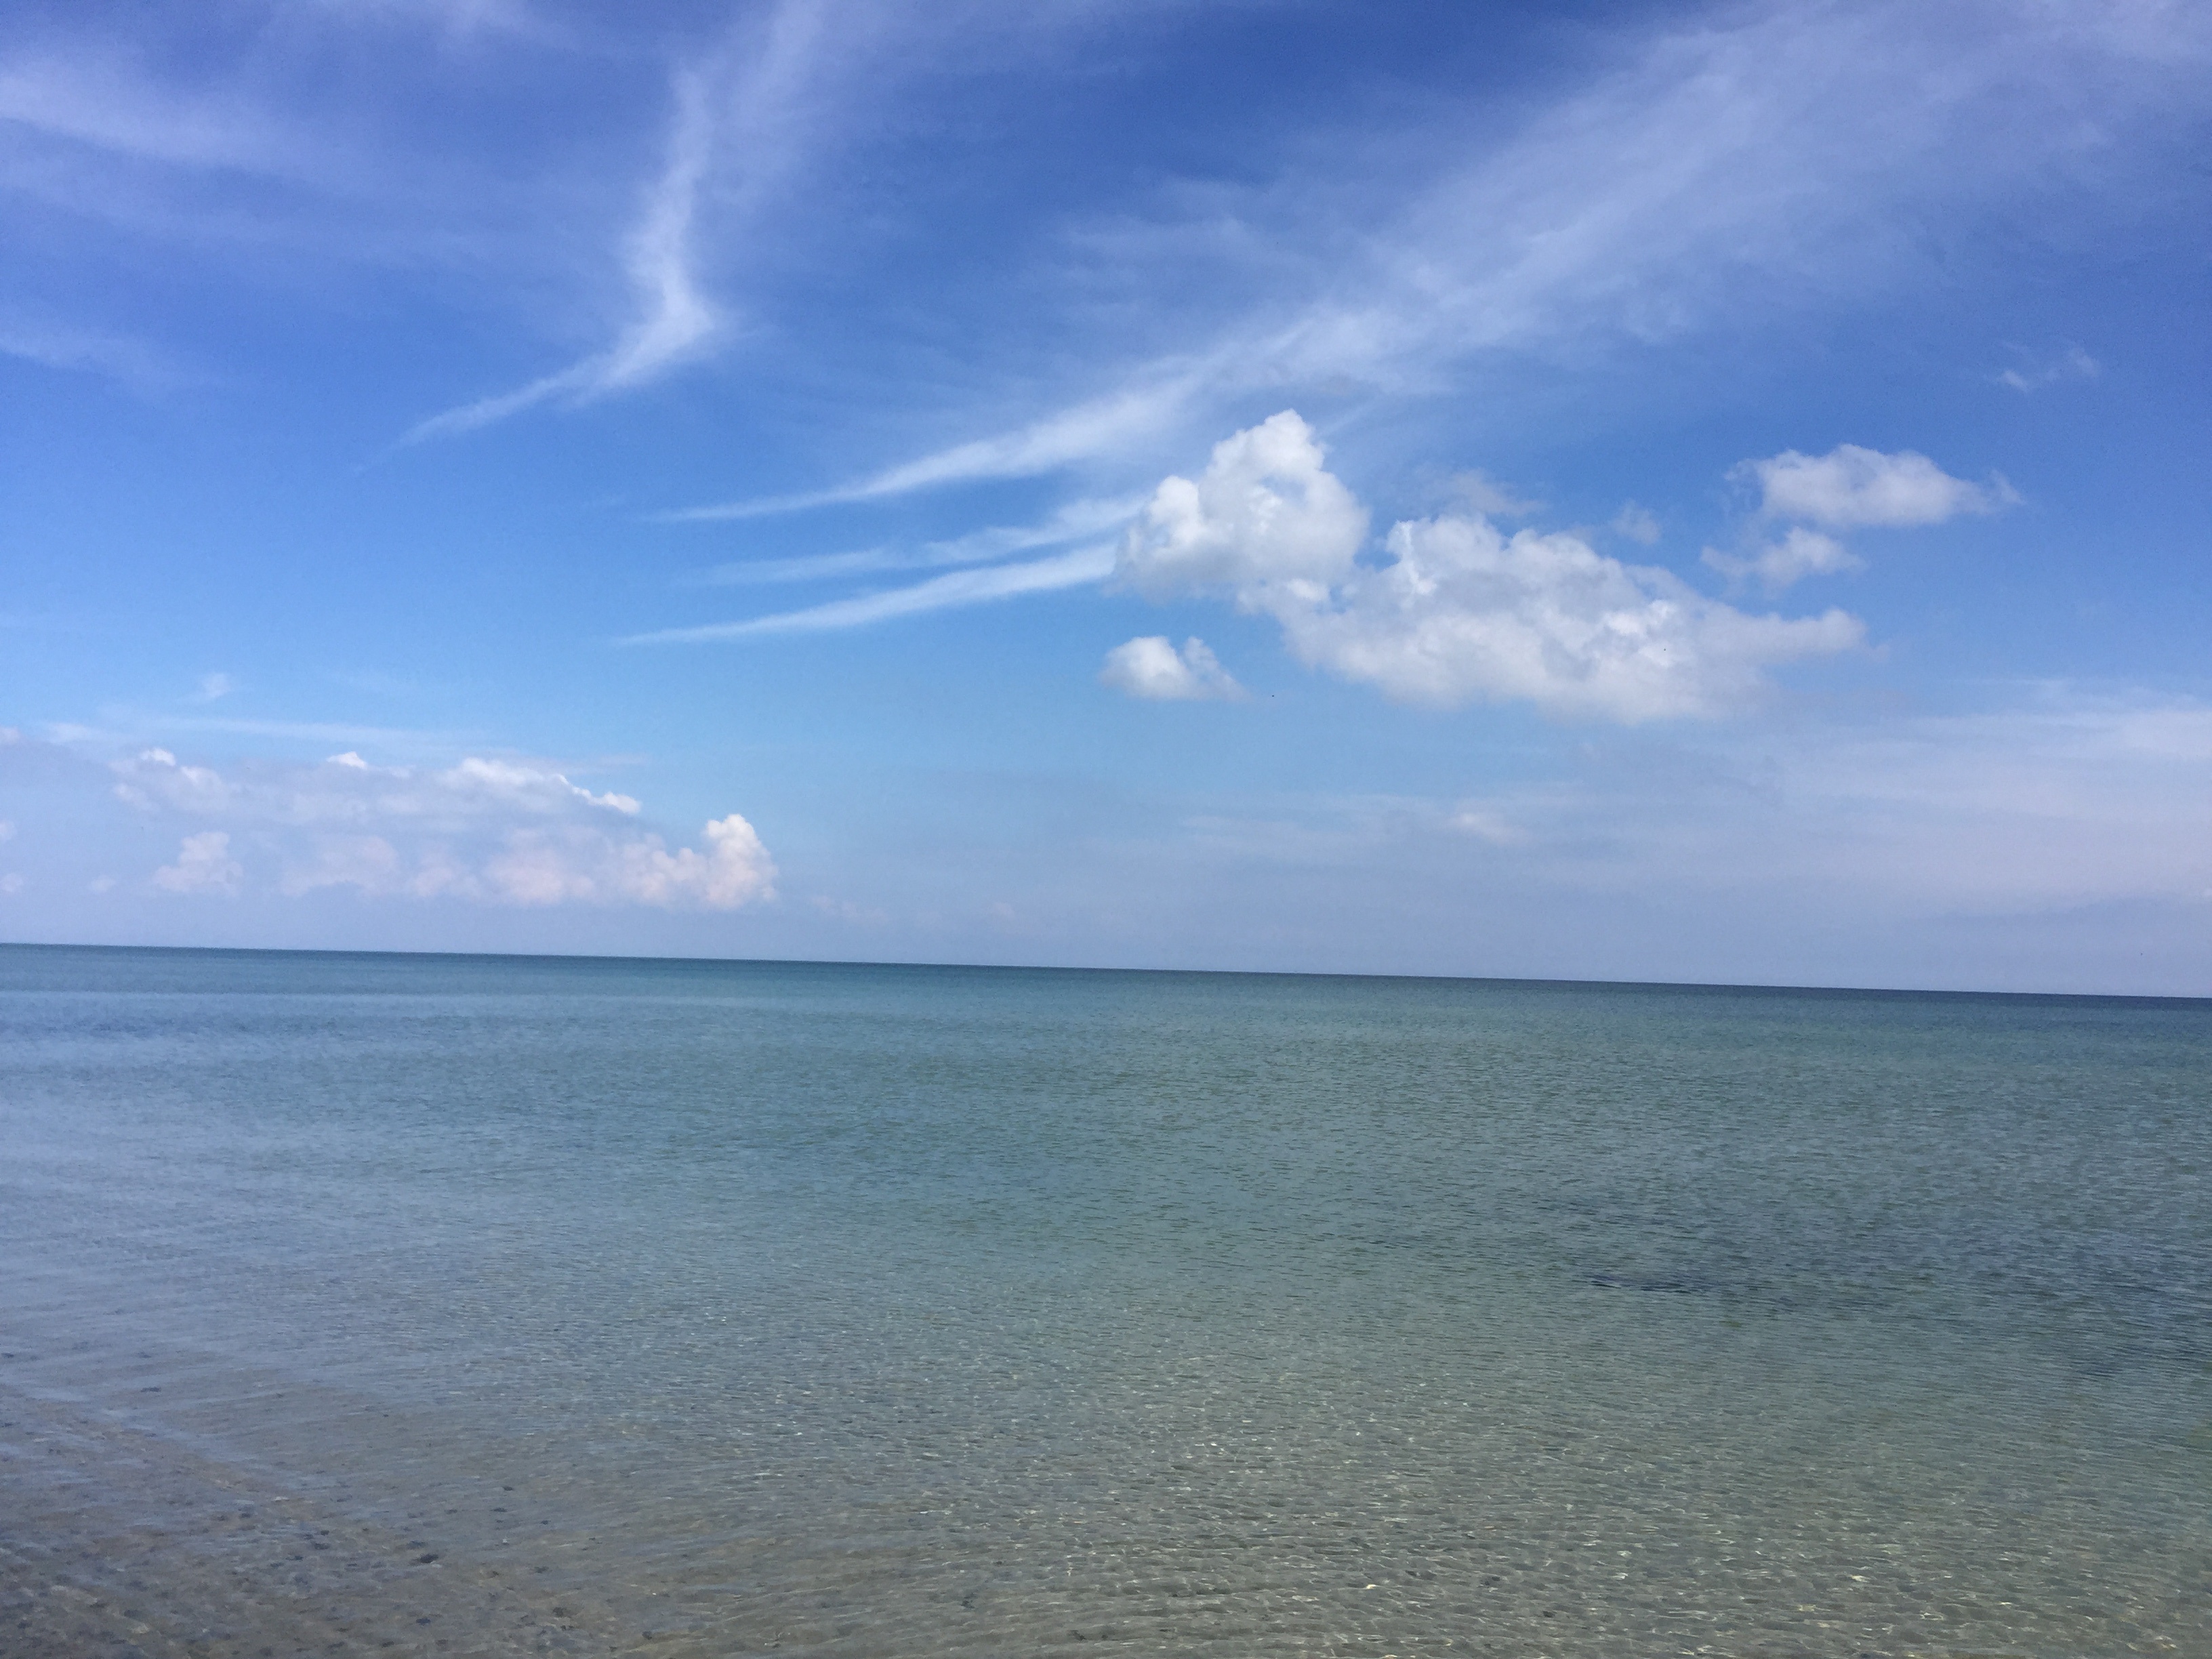
beach, sea, coast, sand, ocean, horizon, cloud, sky, sunlight, shore, wave, dawn, dusk, bay, body of water, cape, wind wave